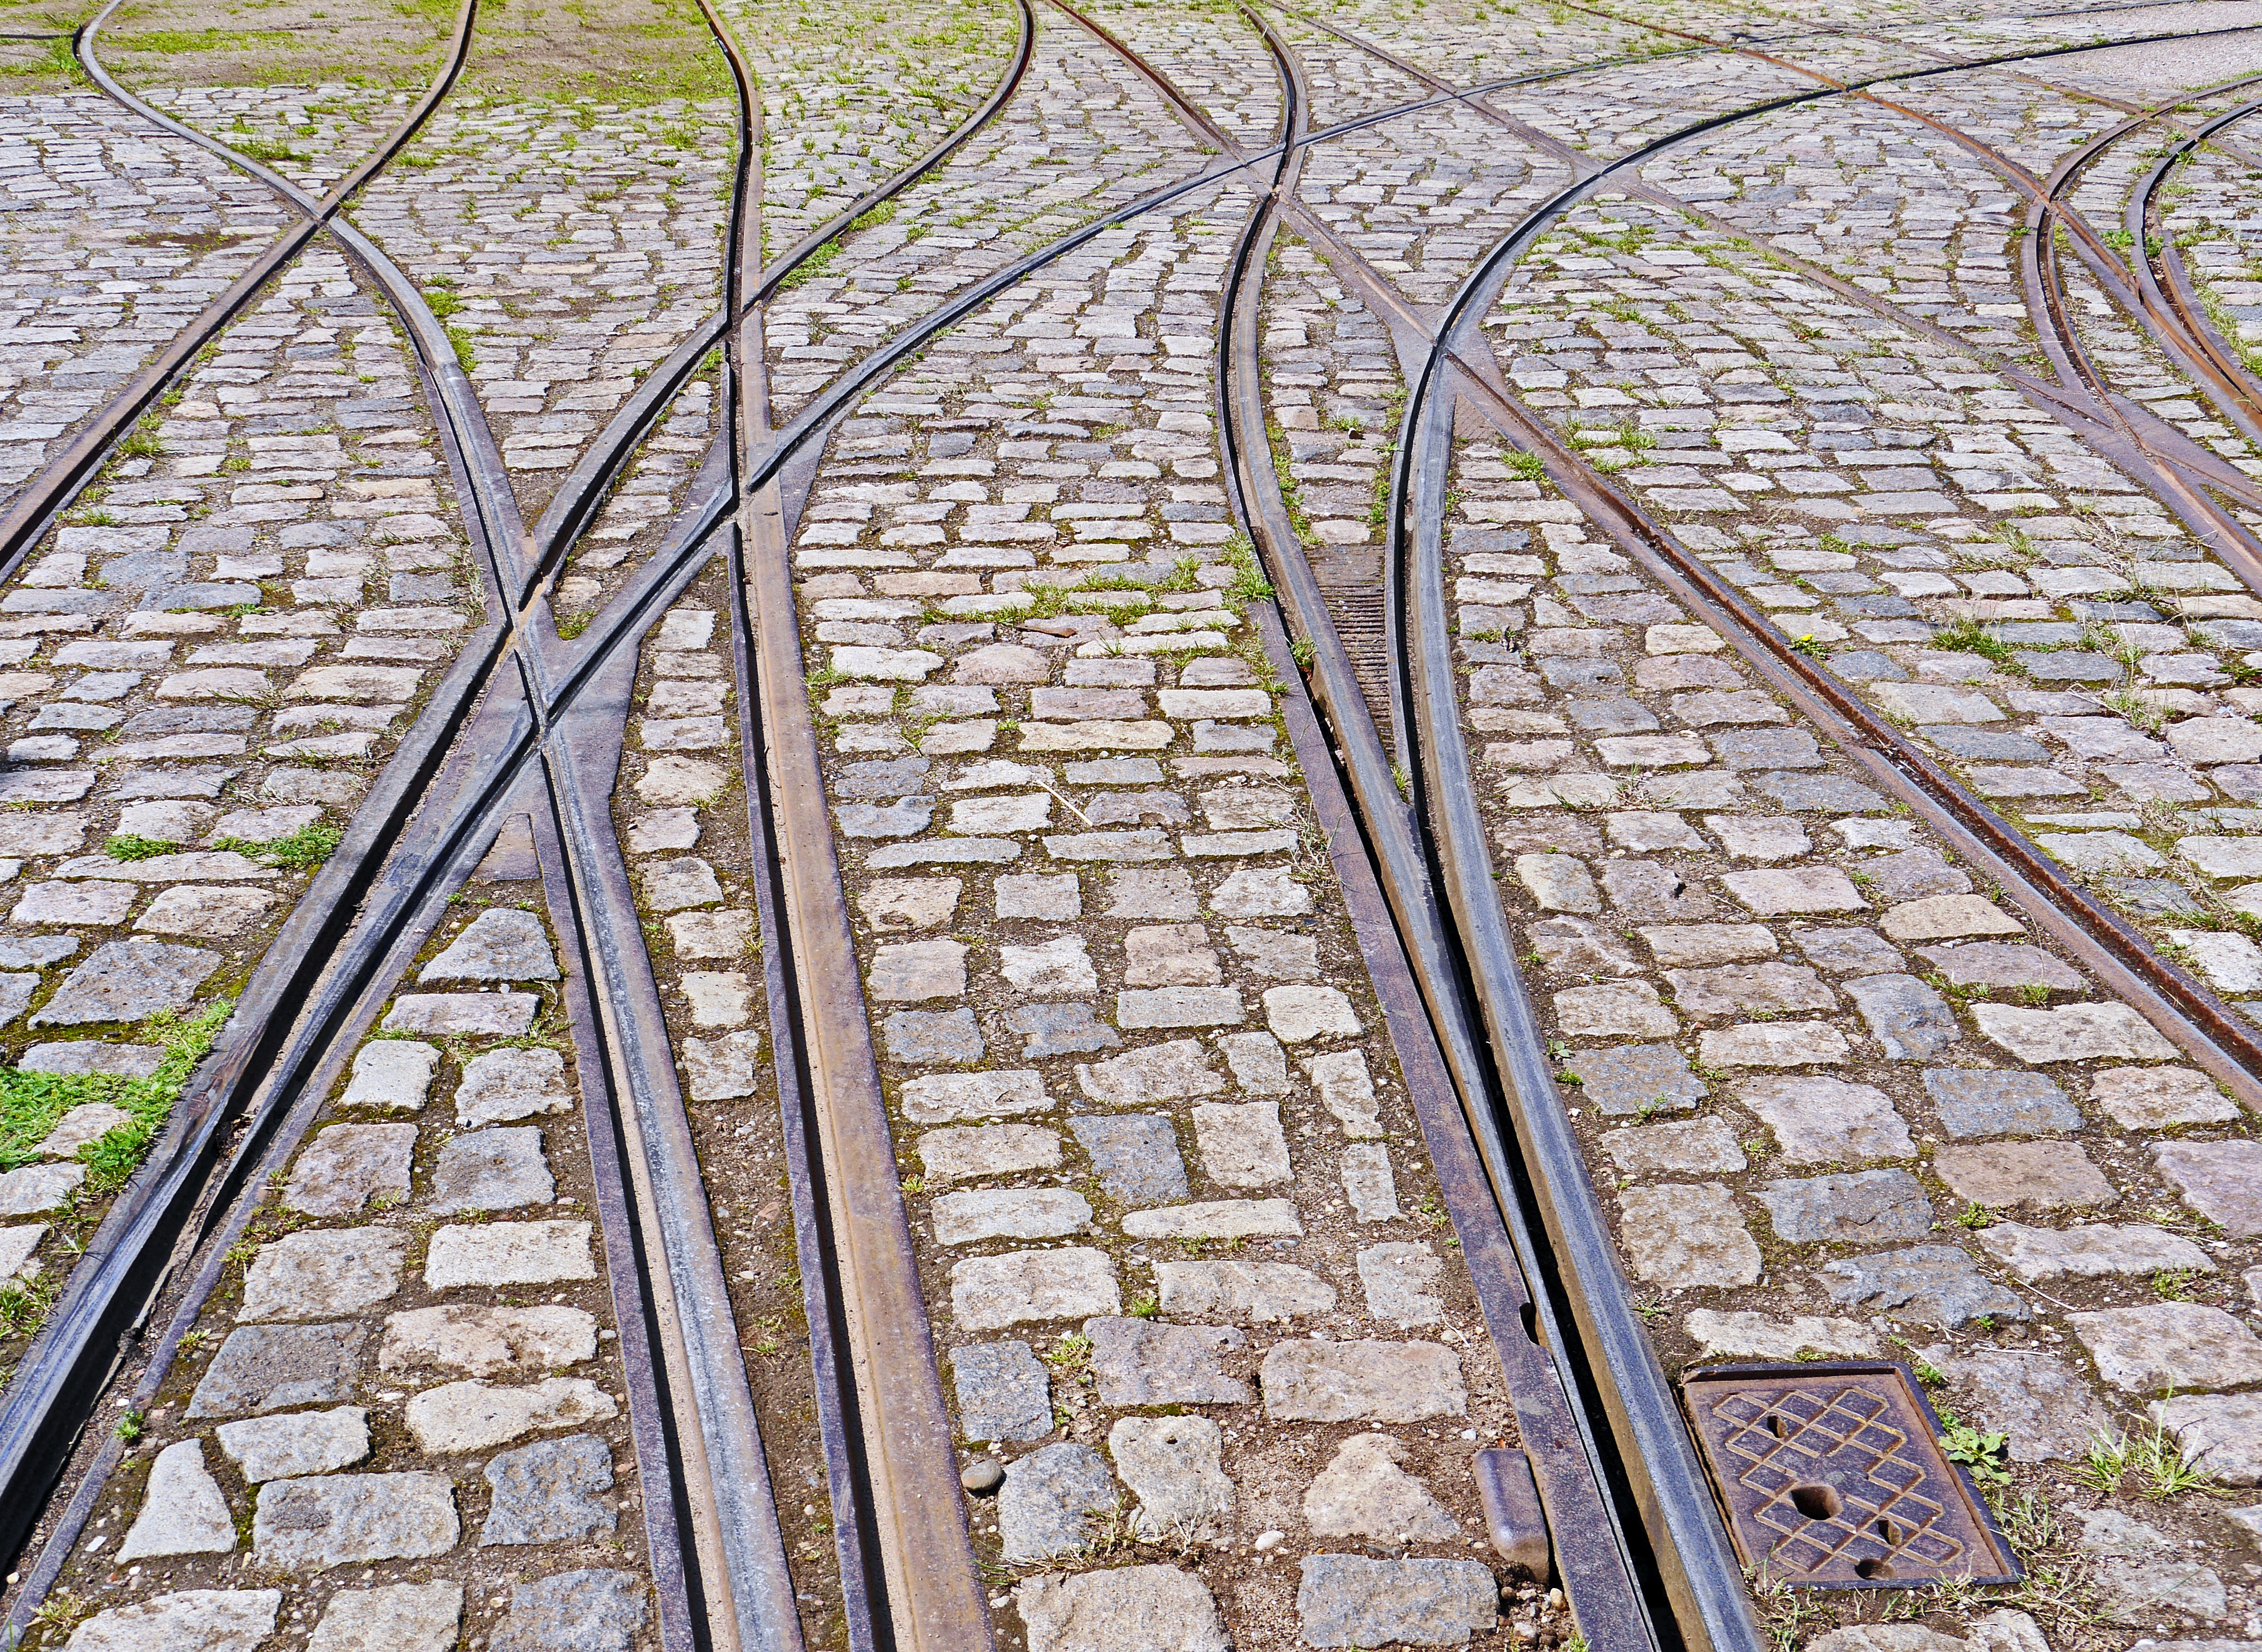
grass, track, walkway, tram, transport, line, museum, soil, lane, patch, seemed, rail transport, gleise, paving stones, yield, road surface, meter track, ramifications, normal track, crossings, depot entrance, crossing frogs, sch nberger beach, residential area